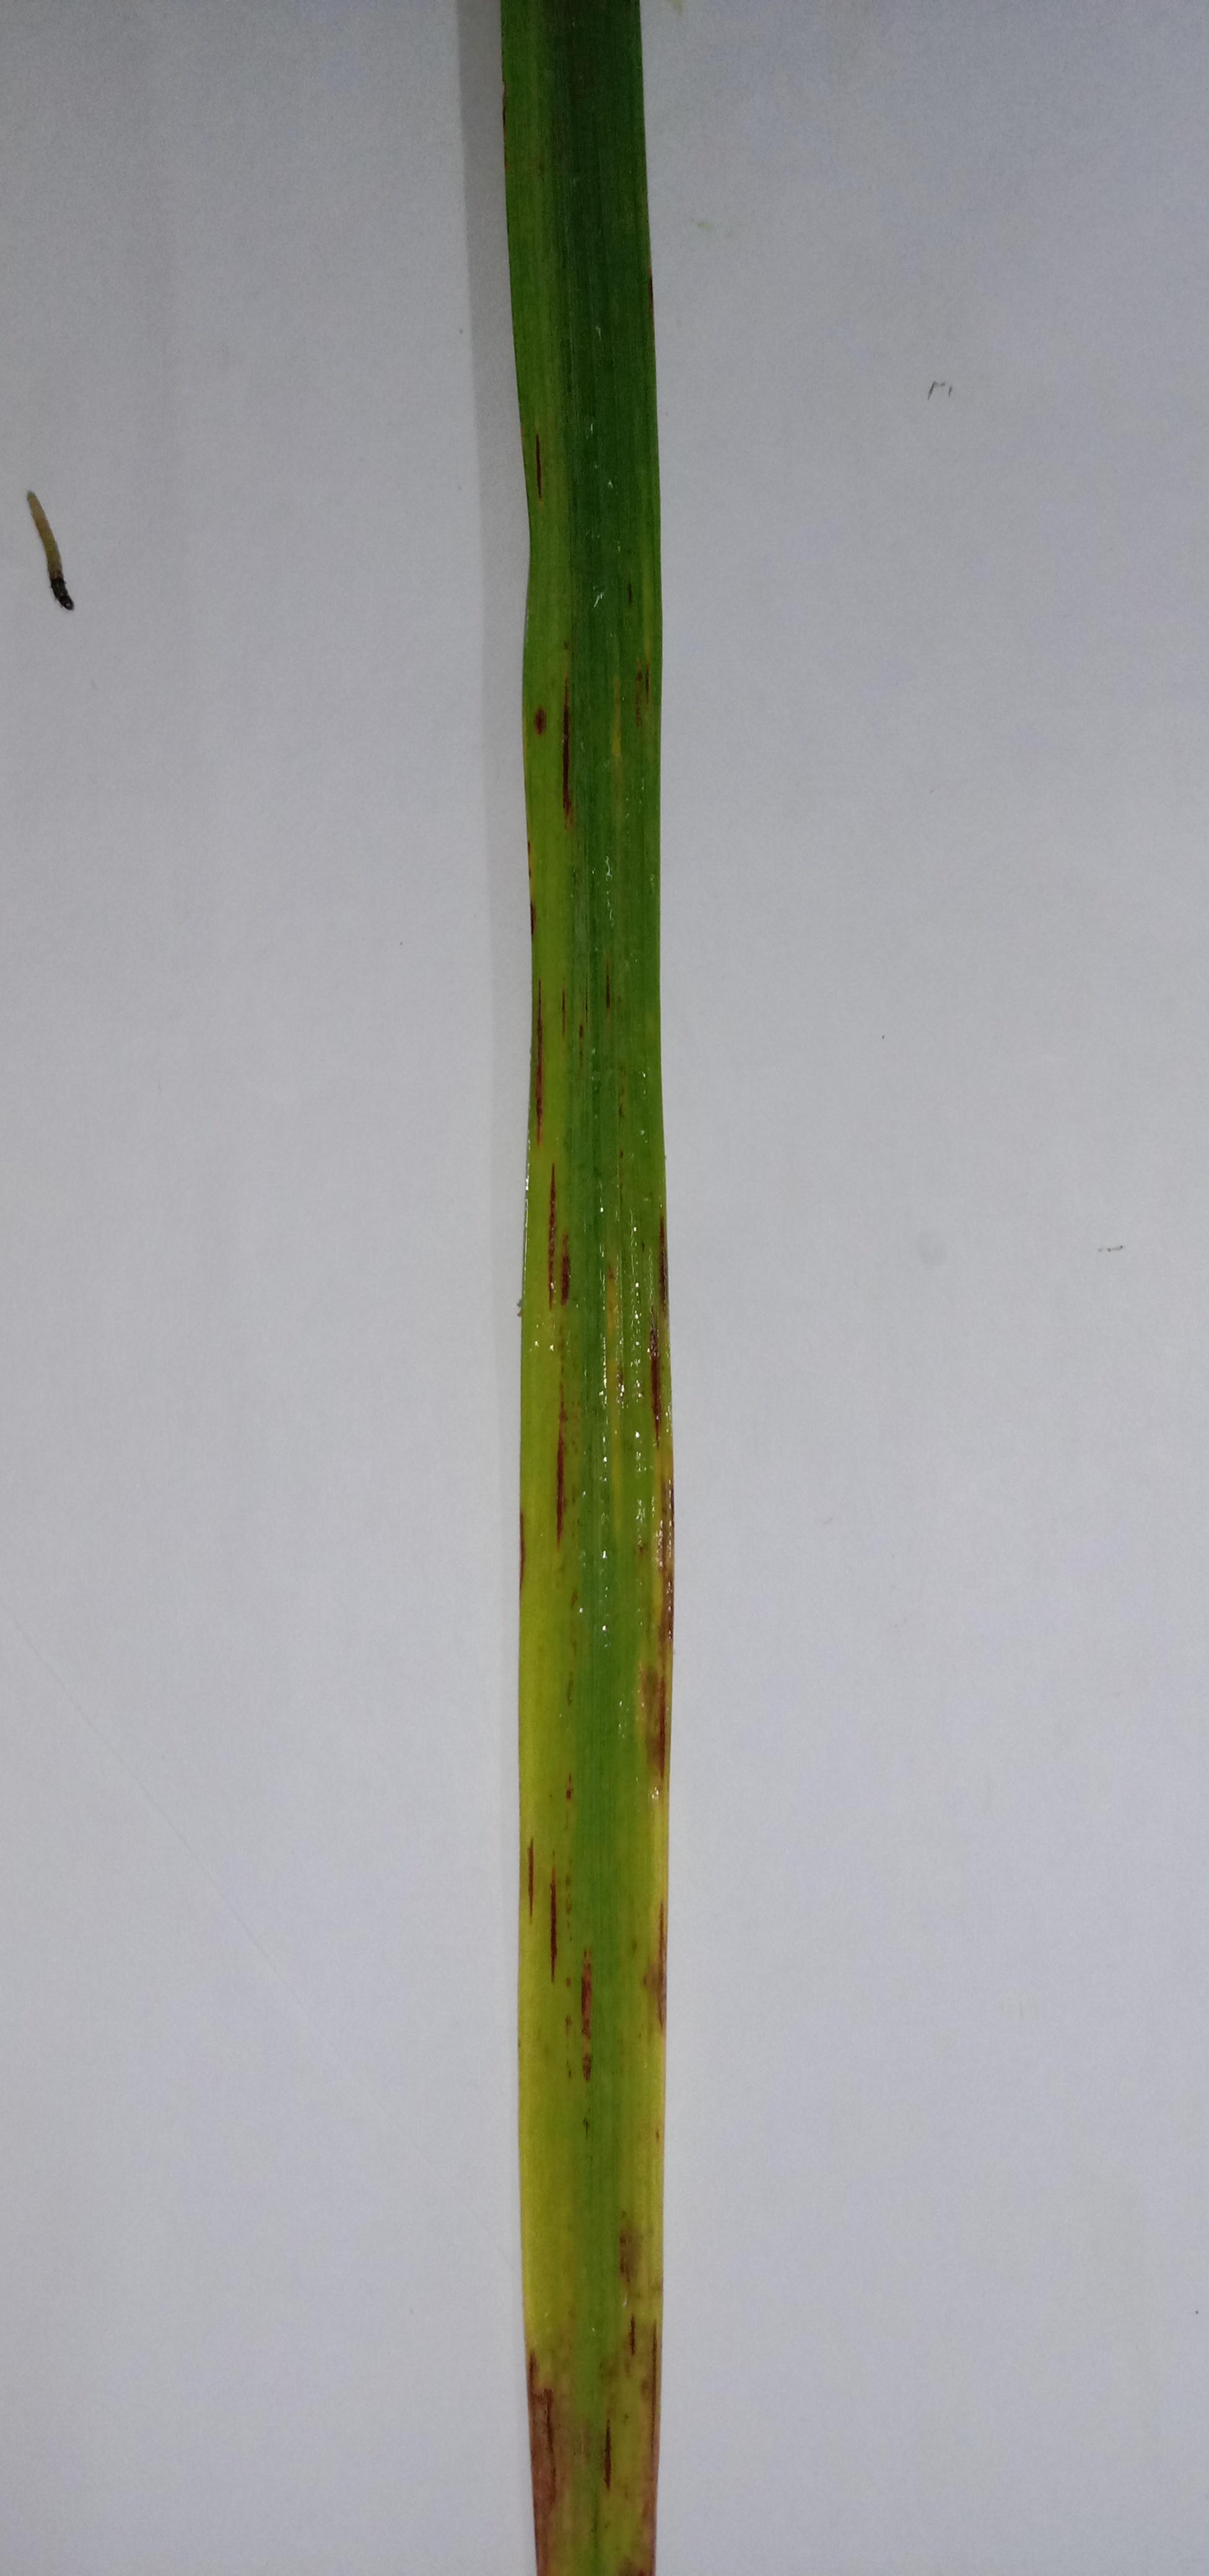
Label: Rice___Leaf_Blast